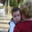
Label: baby